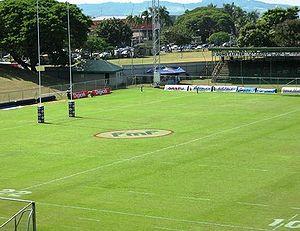
L'équipe des Fidji de football est constituée par une sélection des meilleurs joueurs fidjien sous l'égide de la Fédération des Fidji de football. Surnommée les Bula Boys, elle représente le pays lors des compétitions continentales et internationales.
Le Churchill Park est une enceinte sportive fidjienne multifonctionnelle accueillant des compétitions de football et de rugby à XV. Localisée à Lautoka, située au nord-ouest de l'île de Viti Levu aux Fidji, c'est une arène de 18 000 places utilisée principalement par le Lautoka FC et par l'équipe des Fidji de rugby à XV.